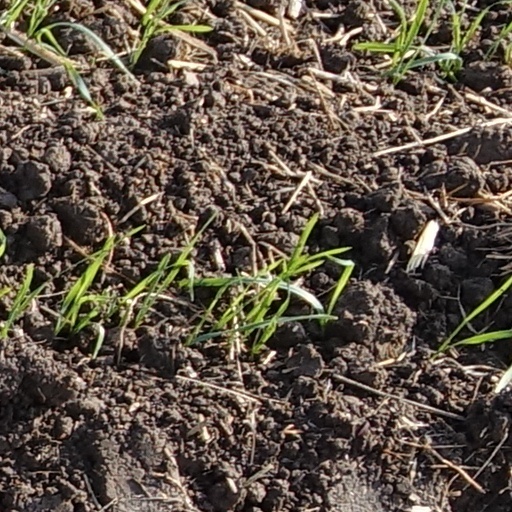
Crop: wheat